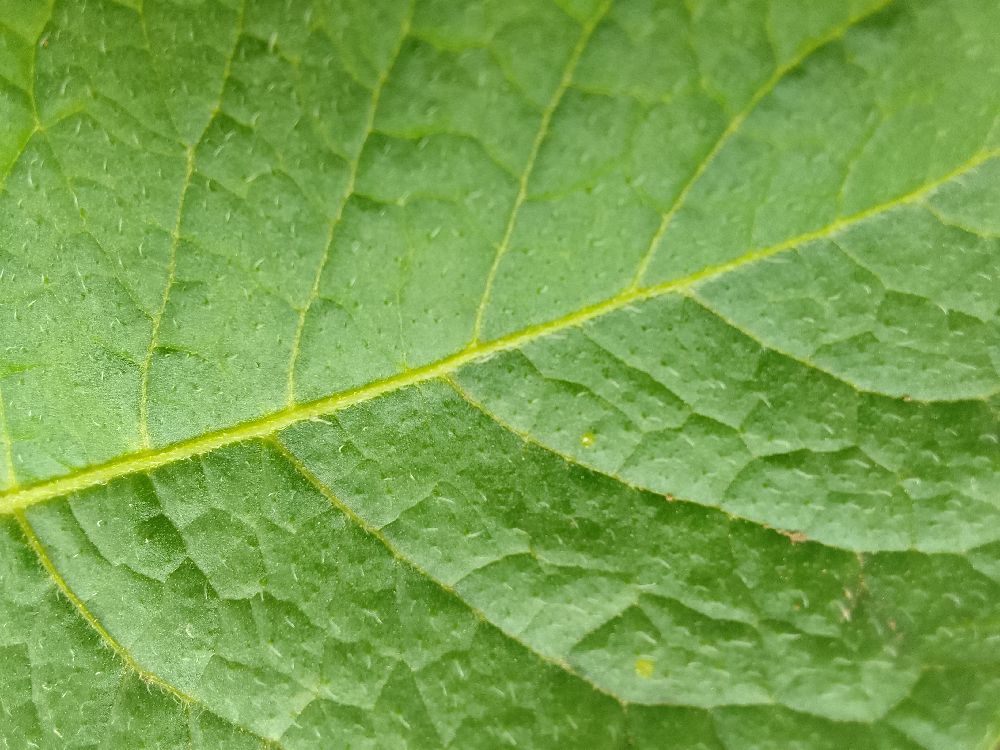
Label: Healthy